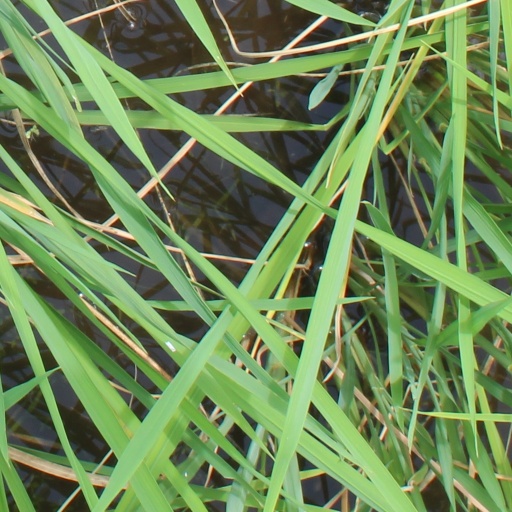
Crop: rice